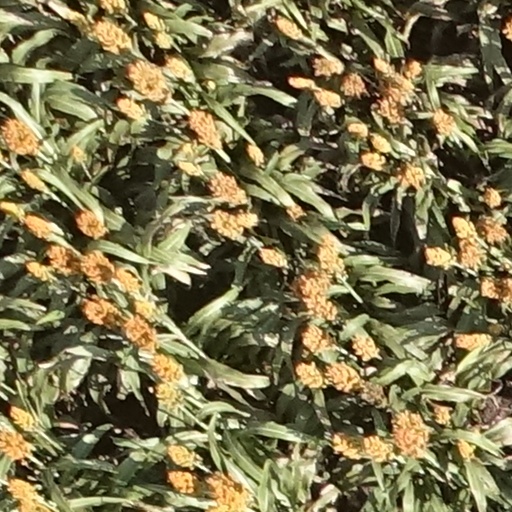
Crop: sorghum